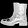
Label: Ankle boot